John Bramblitt

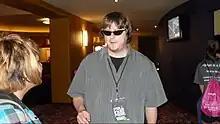
John Bramblitt speaking to a student

John Bramblitt (born 1971) is an American blind painter. He was the first blind muralist in the world, with murals in New York and Dallas. Bramblitt is known for his bright colors and a style that mixes impressionism combined with the modern feel of pop art. Bramblitt's art has gone to over 120 countries around the world, and he is known for his interactive speaking events, lectures, and free art workshops where everyone paints together no matter their ability or disability.